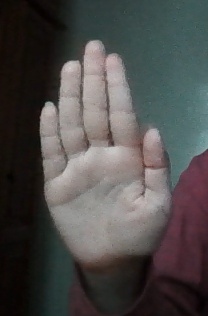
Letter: seen